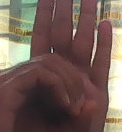
ASL sign: 0